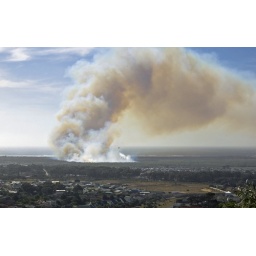
Bush fire in the beds of invasive trees seaward of Noordhoek, near Cape Town.